Where Hands Touch

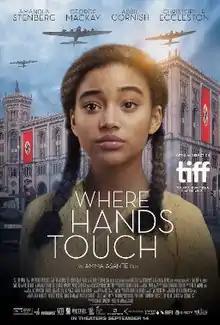
US theatrical release poster

Where Hands Touch is a 2018 romantic war drama film written and directed by Amma Asante and starring Amandla Stenberg, George MacKay, Abbie Cornish, Christopher Eccleston, and Tom Sweet. It tells a fictional story of Leyna (Stenberg), a teenage girl under threat because of her mixed heritage while surviving in Nazi Germany. The film is based on historical record of the persecution of black people in Nazi Germany.